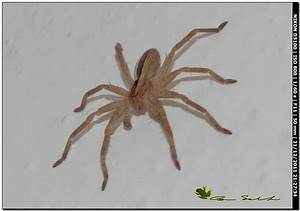
Label: spider